St. John's Red Storm

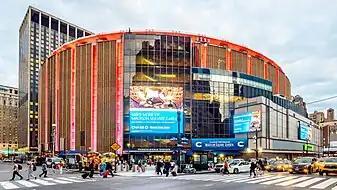
Madison Square Garden (MSG) – Home Court for St. John's Basketball

The men's basketball team has reached the NCAA tournament twenty-eight (28) times, boasts two John R. Wooden Award winners, 11 consensus All-Americans, 6 members of the College Basketball Hall of Fame, and has sent 59 players to the NBA. The school is also the 8th winningest team in all of college basketball.